California during World War II

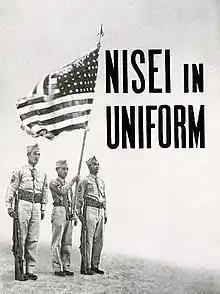
US Army promotional pamphlet for Japanese-American

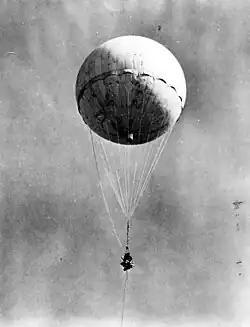
Shot-down fire balloon reinflated by the US at Moffett Airfield

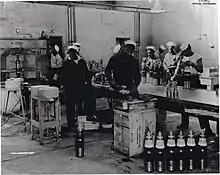
African American sailors of an ordnance battalion preparing 5-inch shells for packing at the Port Chicago Naval Magazine in 1943

California was a major supplier of ammunition for the war. Riverbank Army Ammunition Plant in Stanislaus County and Benicia Arsenal were two of the largest ammunition makers. In San Bernardino the Western Stove Company built incendiary bombs.